Tablet computer

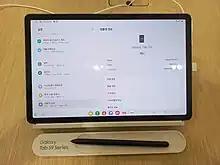

A tablet computer, commonly shortened to tablet or simply tab, is a mobile device, typically with a mobile operating system and touchscreen display processing circuitry, and a rechargeable battery in a single, thin and flat package. Tablets, being computers, have similar capabilities, but lack some input/output (I/O) abilities that others have. Modern tablets are based on smartphones, the only differences being that tablets are relatively larger than smartphones, with screens or larger, measured diagonally, and may not support access to a cellular network. Unlike laptops (which have traditionally run off operating systems usually designed for desktops), tablets usually run mobile operating systems, alongside smartphones.